Like You Know It All

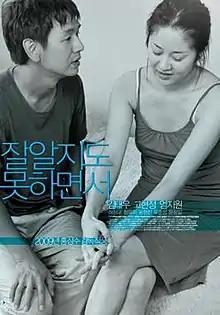
Theatrical poster

Like You Know It All is a 2009 South Korean comedy-drama film written and directed by Hong Sang-soo.